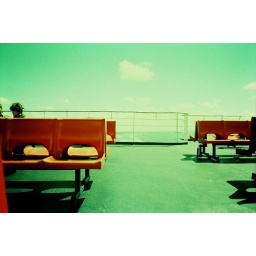
Voyaging in cheap, faded plastic seats